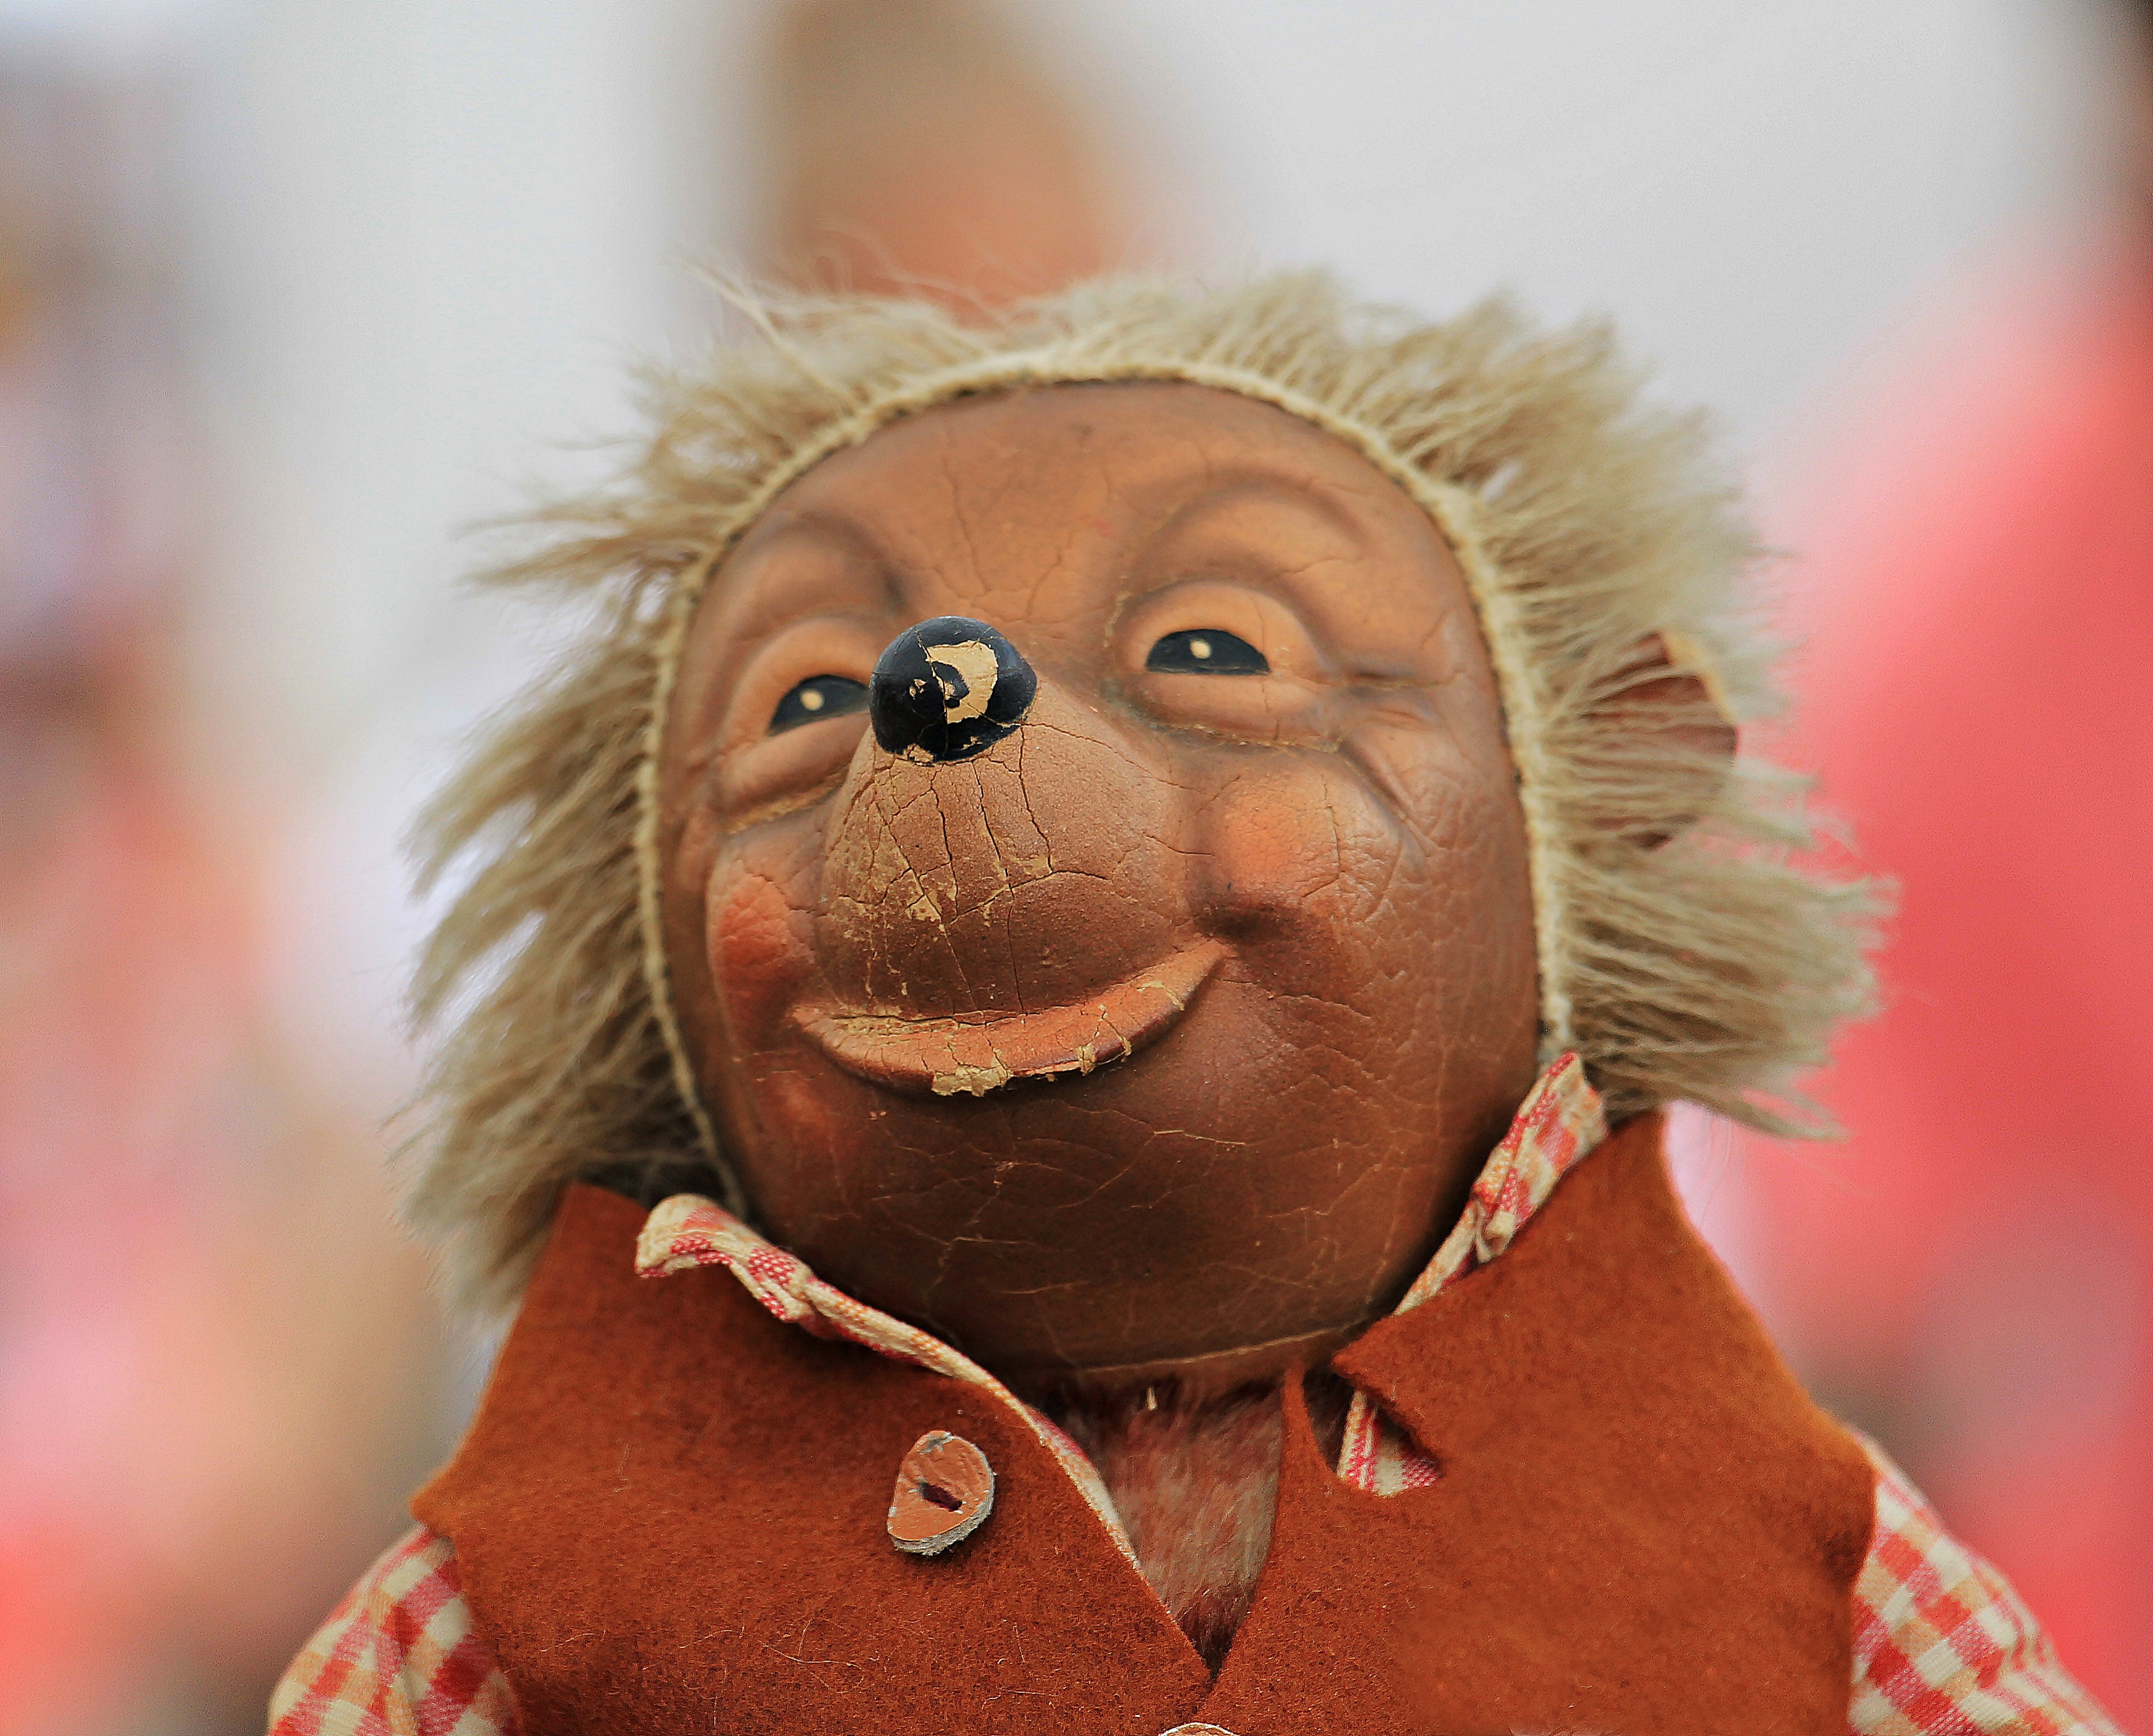
person, people, hair, photography, old, cute, red, child, nostalgia, facial expression, smile, primate, fig, close up, tribe, face, doll, nose, hedgehog, eye, head, toys, skin, organ, mascot, rubber, cult, children toys, cartoon character, collector's item, fictitious, mecki, fictional character, cult figure, very old mecki, h rzu, facial hair